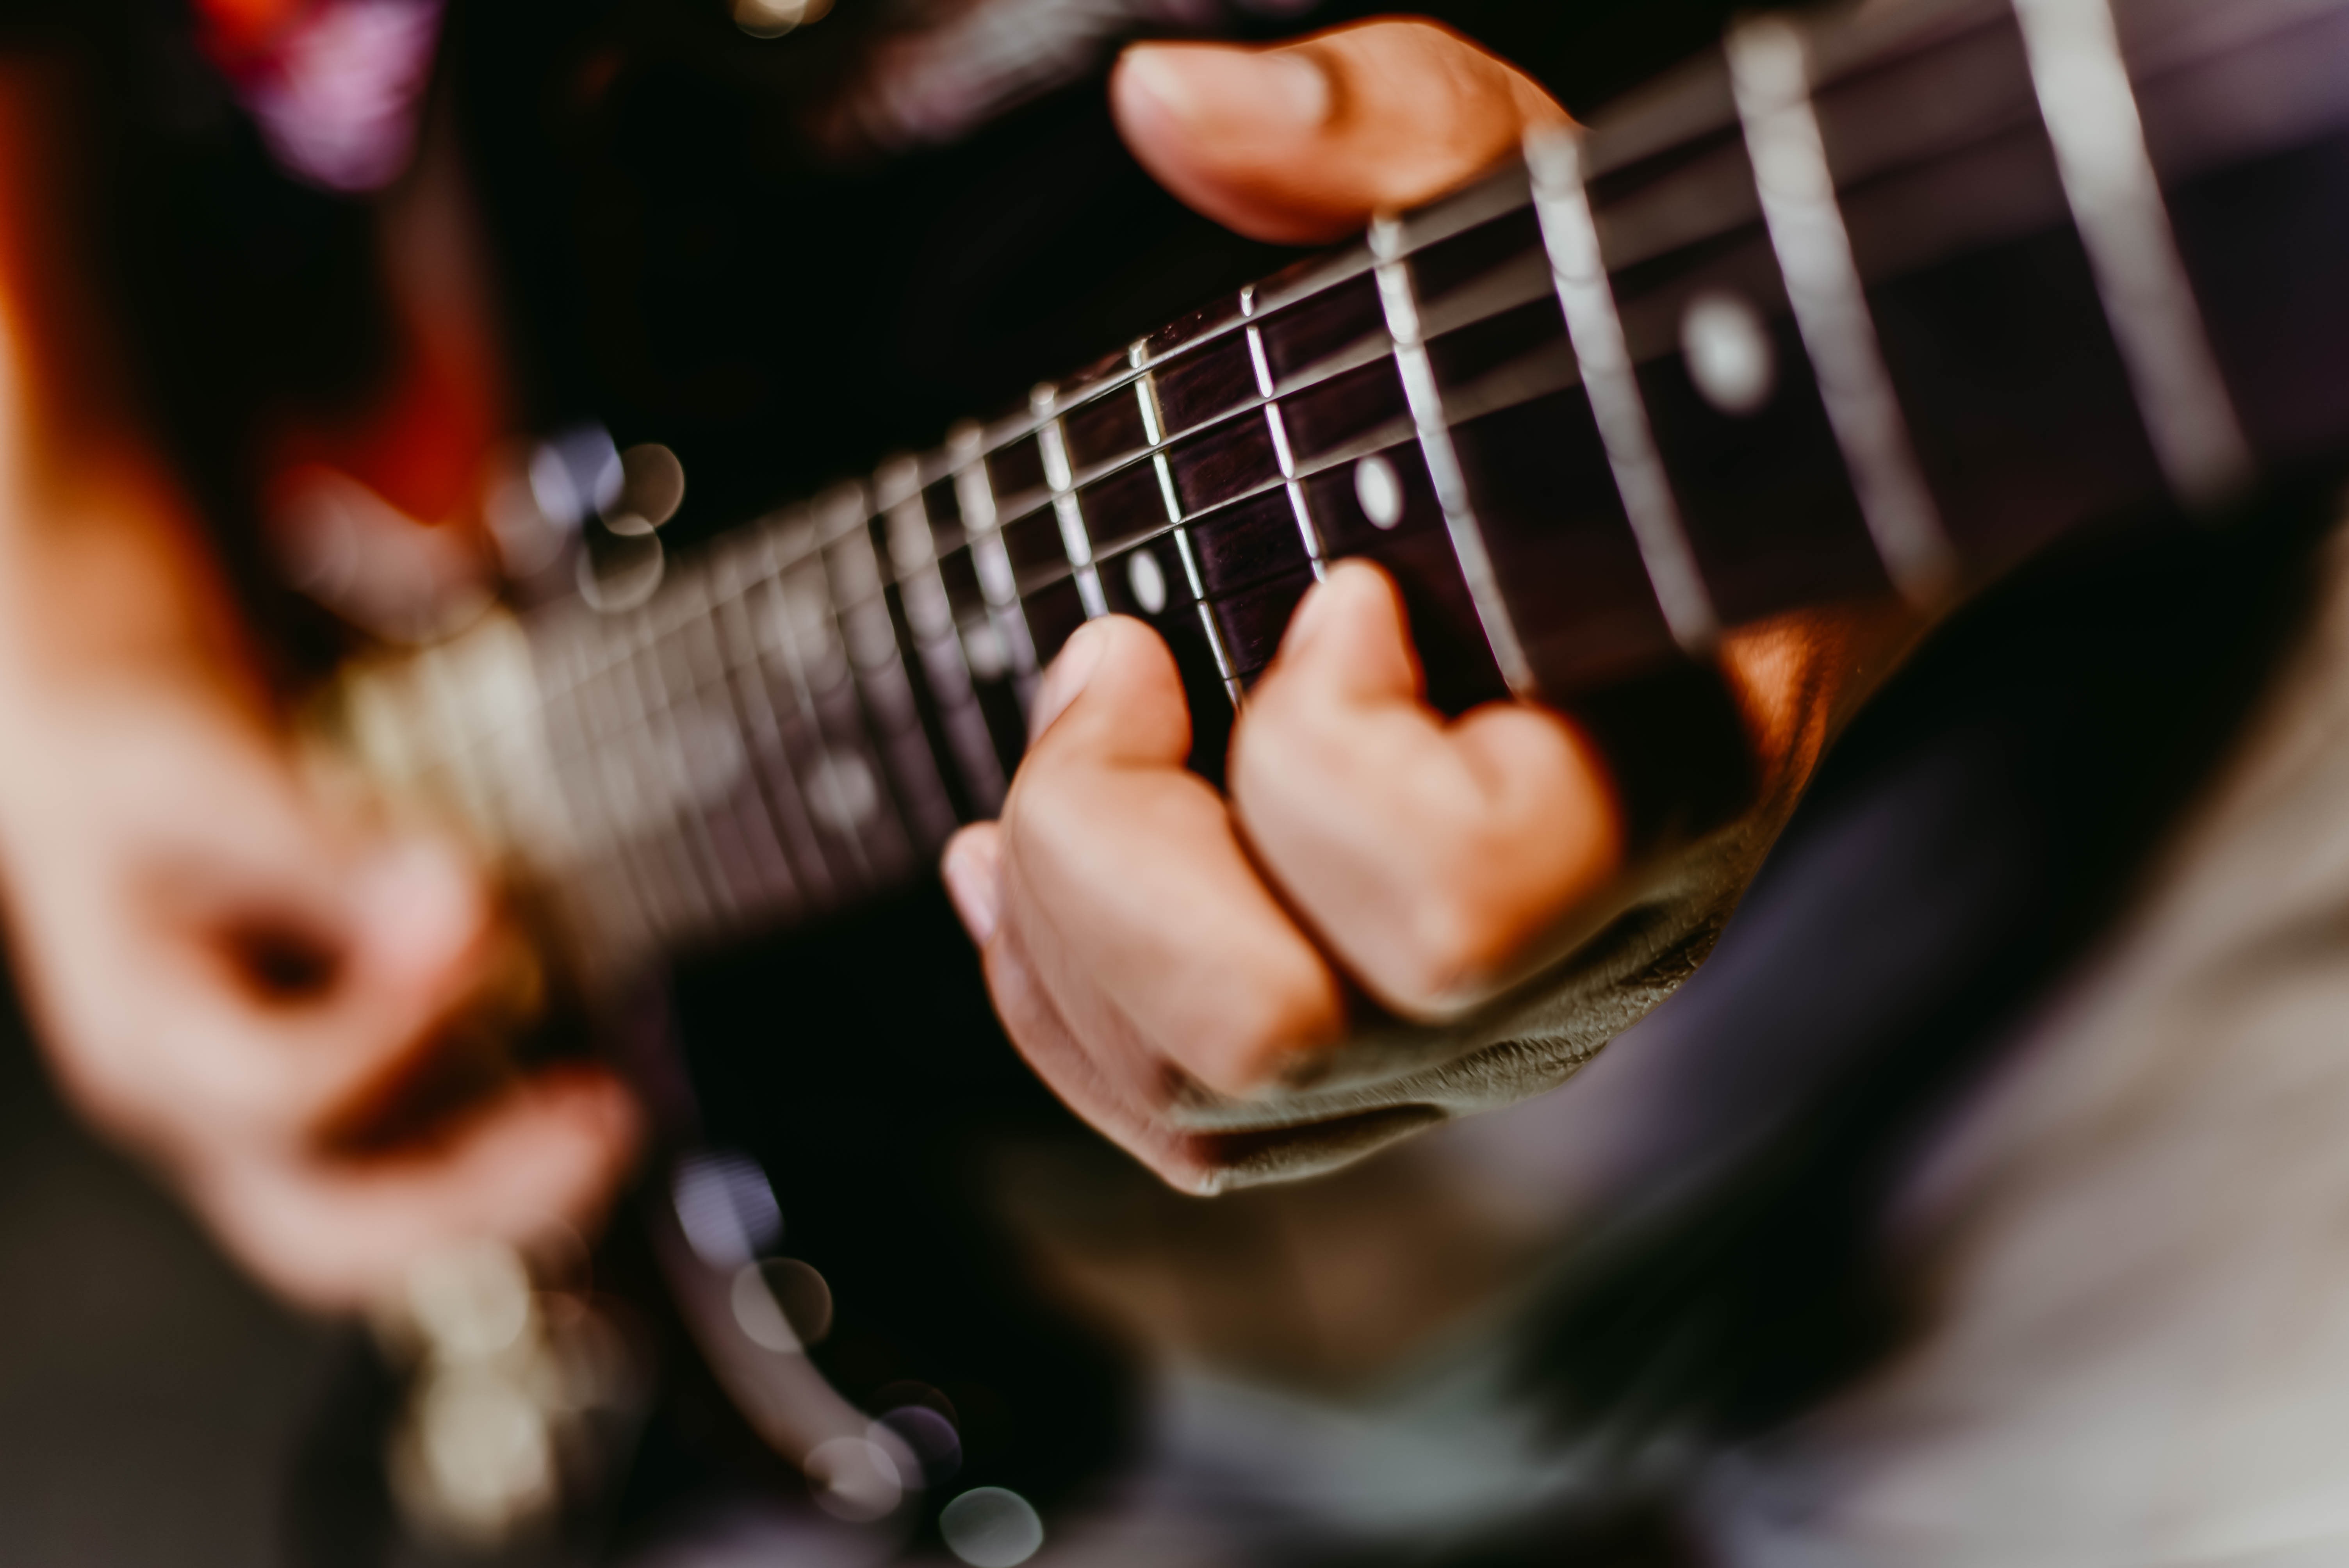
hand, music, play, guitar, acoustic guitar, musician, electric guitar, musical instrument, close up, bassist, guitarist, bass guitar, string instrument, plucked string instruments, slide guitar